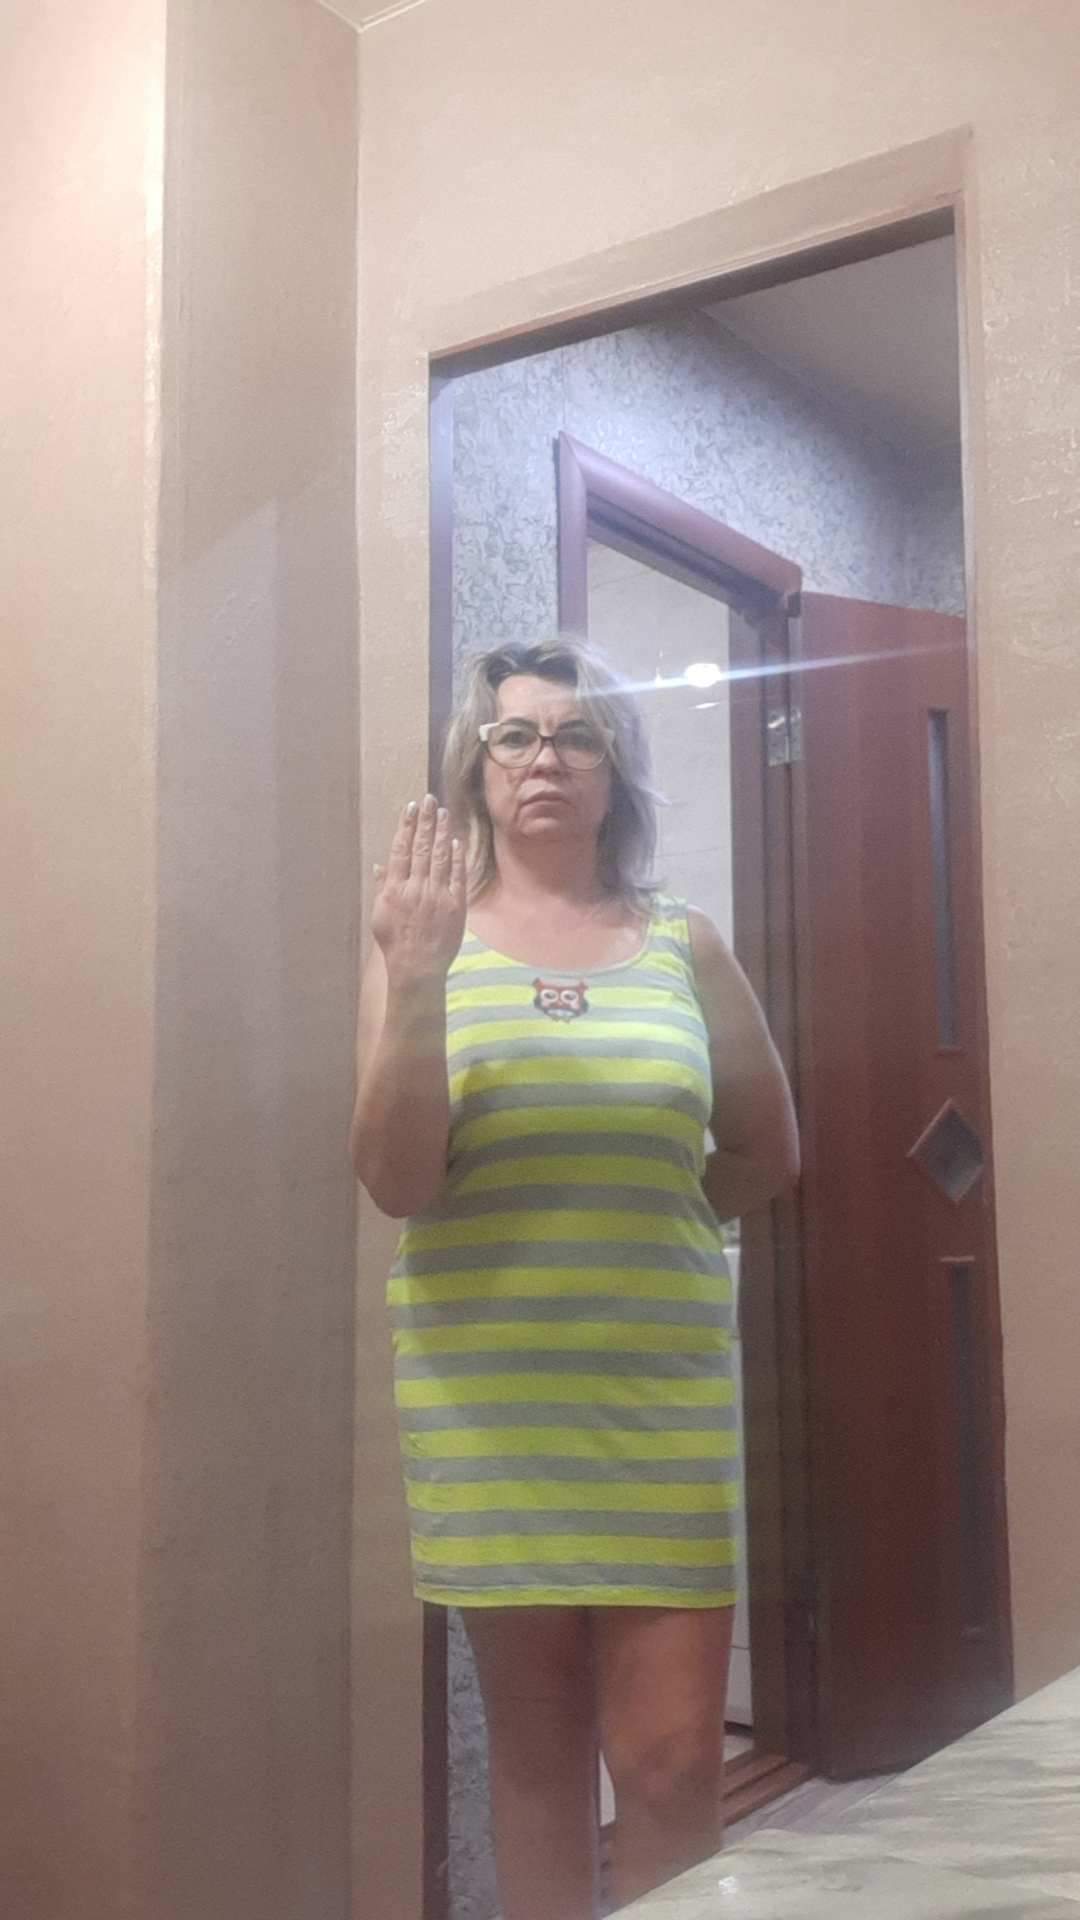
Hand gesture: stop_inverted